Saar de Swart

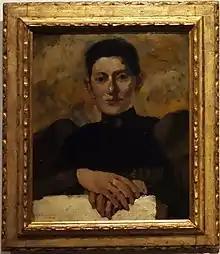
A portrait of Saar de Swart painted by George Hendrik Breitner (1857-1923).

Elizabeth Sara Clasina de Swart (6 August 1861 – 12 August 1951), whose chosen name was 'Saar' de Swart, was a sculptor born to the Dutch painter Corstianus Hendrikus de Swart and his wife, Elisabeth Sara IJntema in Arnhem, Netherlands.